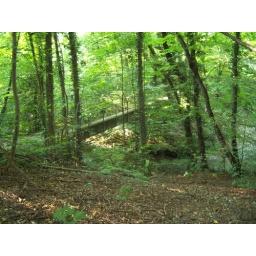
Cool bridge I crossed in the Dorigny Forest. The forest is by my campus.